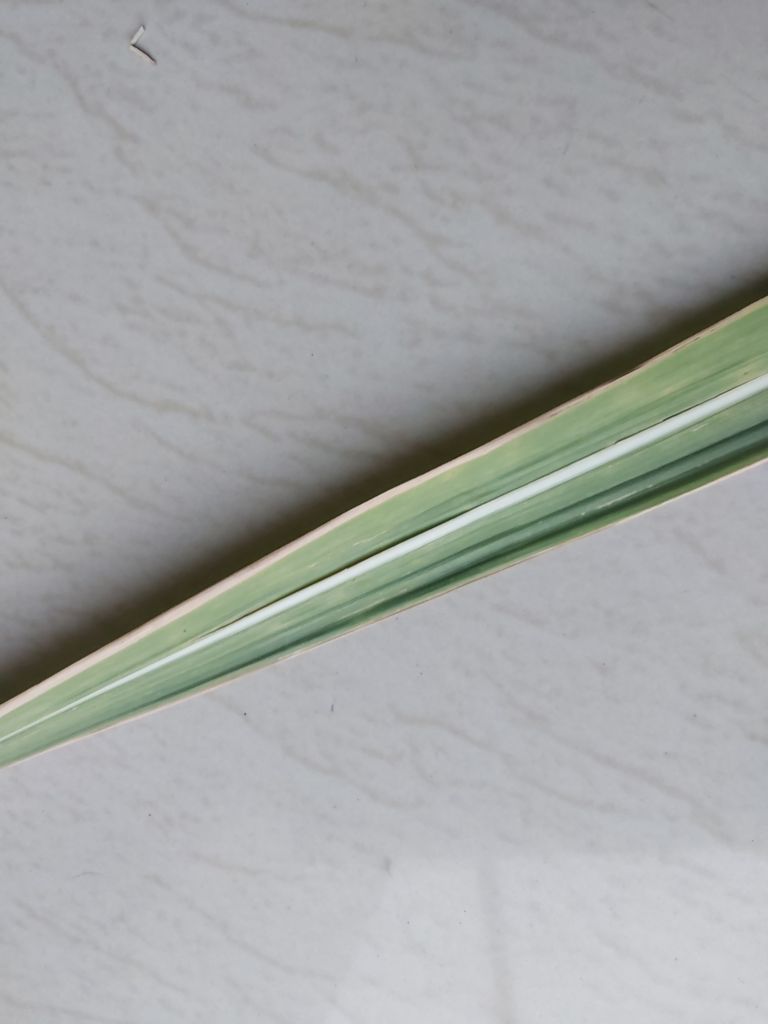
Label: BrownRust